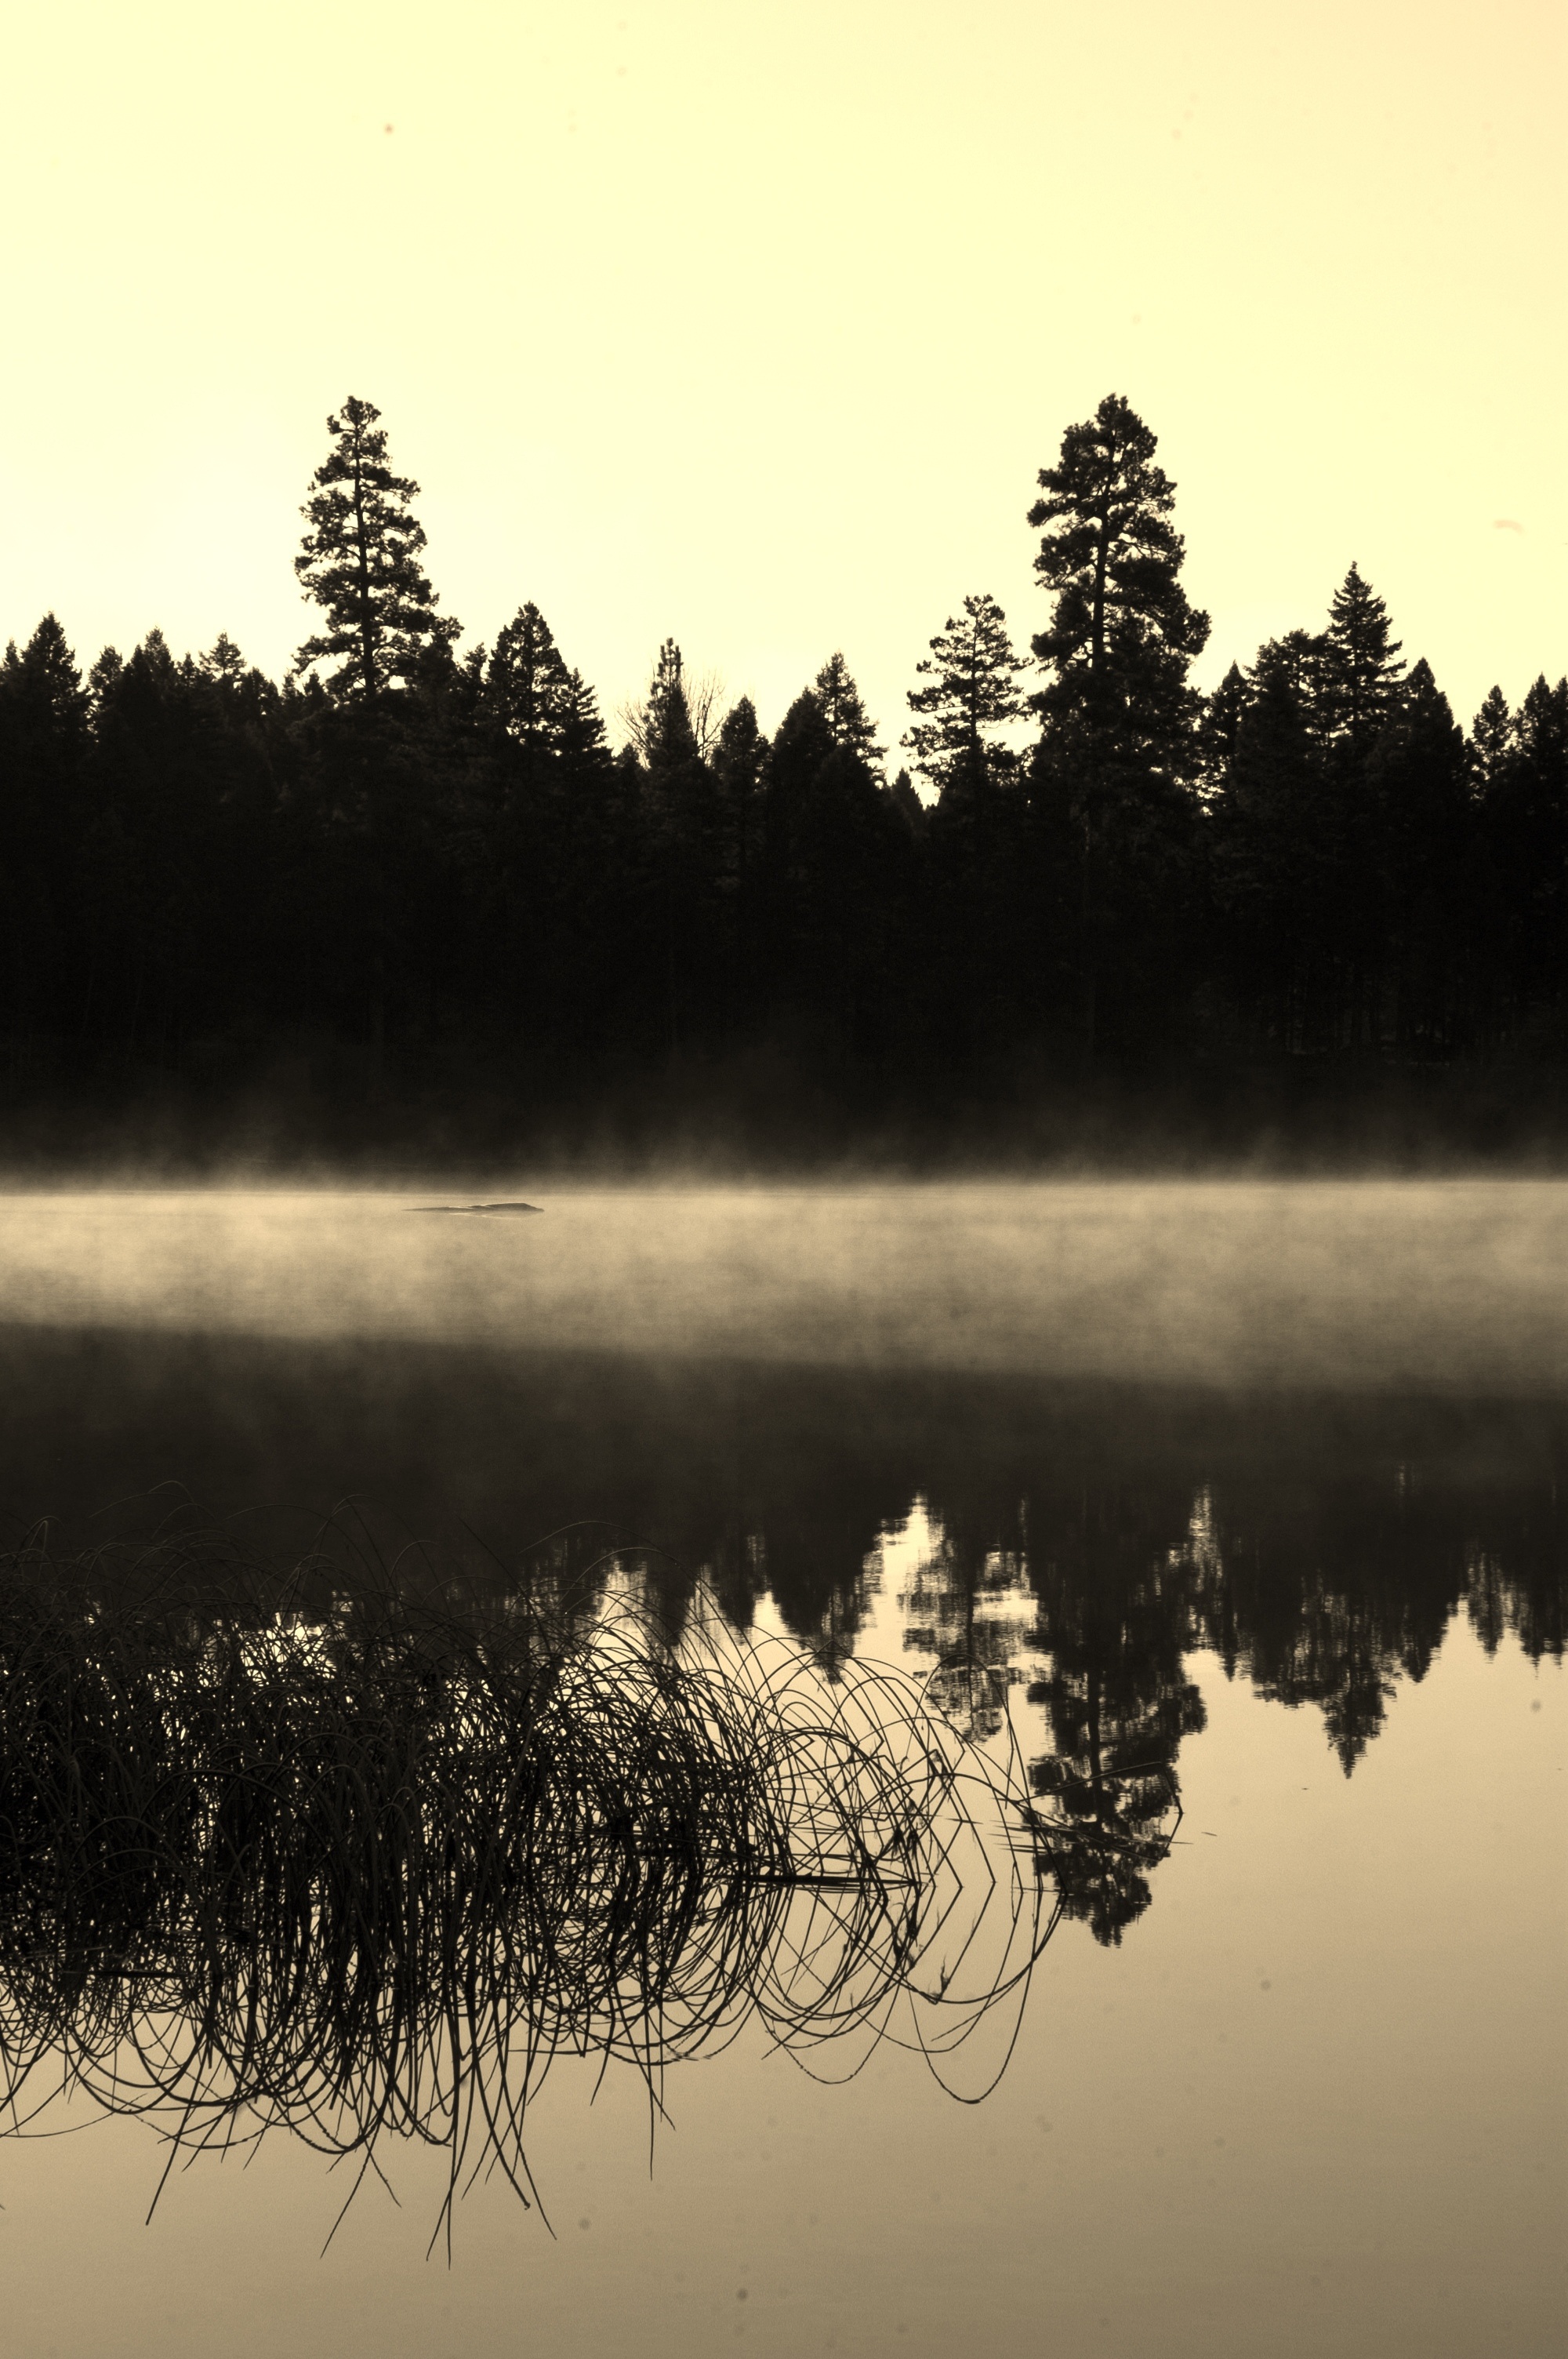
tree, nature, grass, branch, cloud, black and white, sunrise, sunset, mist, sunlight, morning, leaf, lake, dawn, dusk, evening, reflection, autumn, symmetry, atmospheric phenomenon, woody plant